Economy of the kingdom of Mysore

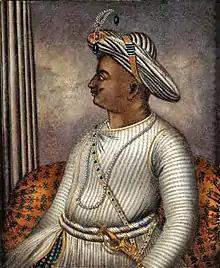
Portrait of Tipu Sultan, 1792

Tipu Sultan, who is self-styled as Sultan usurped Mysore from 1782 to 1799 is credited with founding the state trading depots in various locations the kingdom. In addition, he founded depots in foreign locations such as Karachi, Jeddah and Muscat, where Mysore products could be sold. It is to Tipu's credit that French technology was used for the first time in carpentry and smithy. Also, Tipu's time saw Chinese technology used for sugar production, while technology from Bengal helped improve the sericulture industry. State factories were established in Kanakapura and Taramandelpeth for producing cannons and gunpowder respectively. The state monopolised the production of essentials such as sugar, salt, iron, pepper, cardamom, betel nut, tobacco and sandalwood, as well as the extraction of incense oil from sandalwood and the mining of silver, gold and precious stones. Sandalwood was exported to China and the Persian gulf countries and sericulture was developed in twenty one centres within the kingdom.